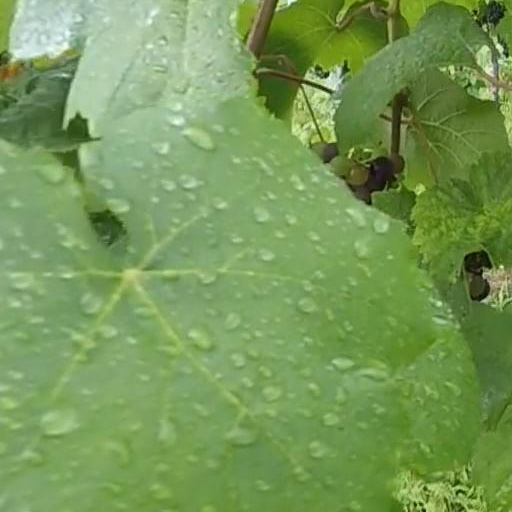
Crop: grape